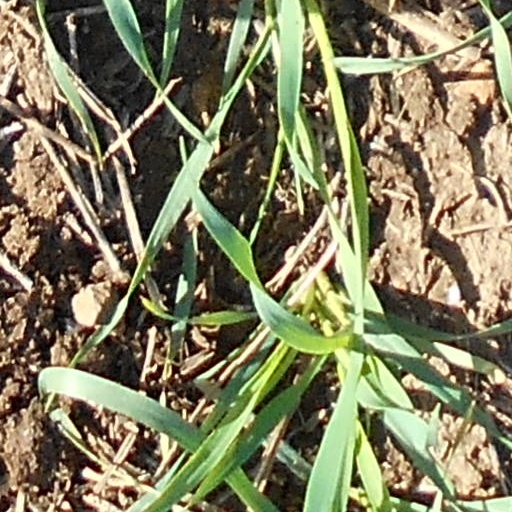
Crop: wheat